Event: Nepal Earthquake
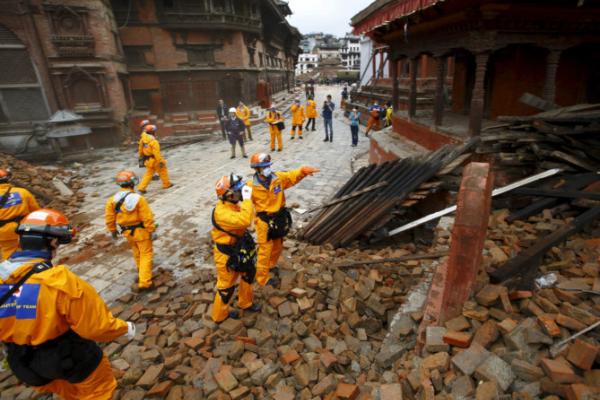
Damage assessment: damage